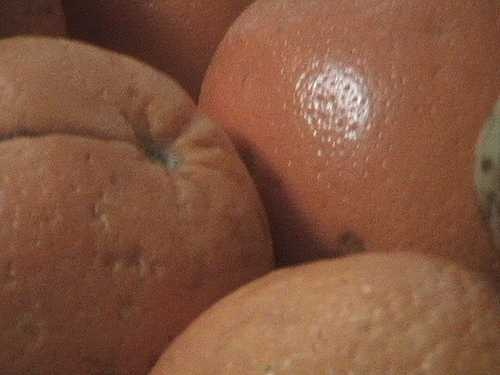
Label: Orange